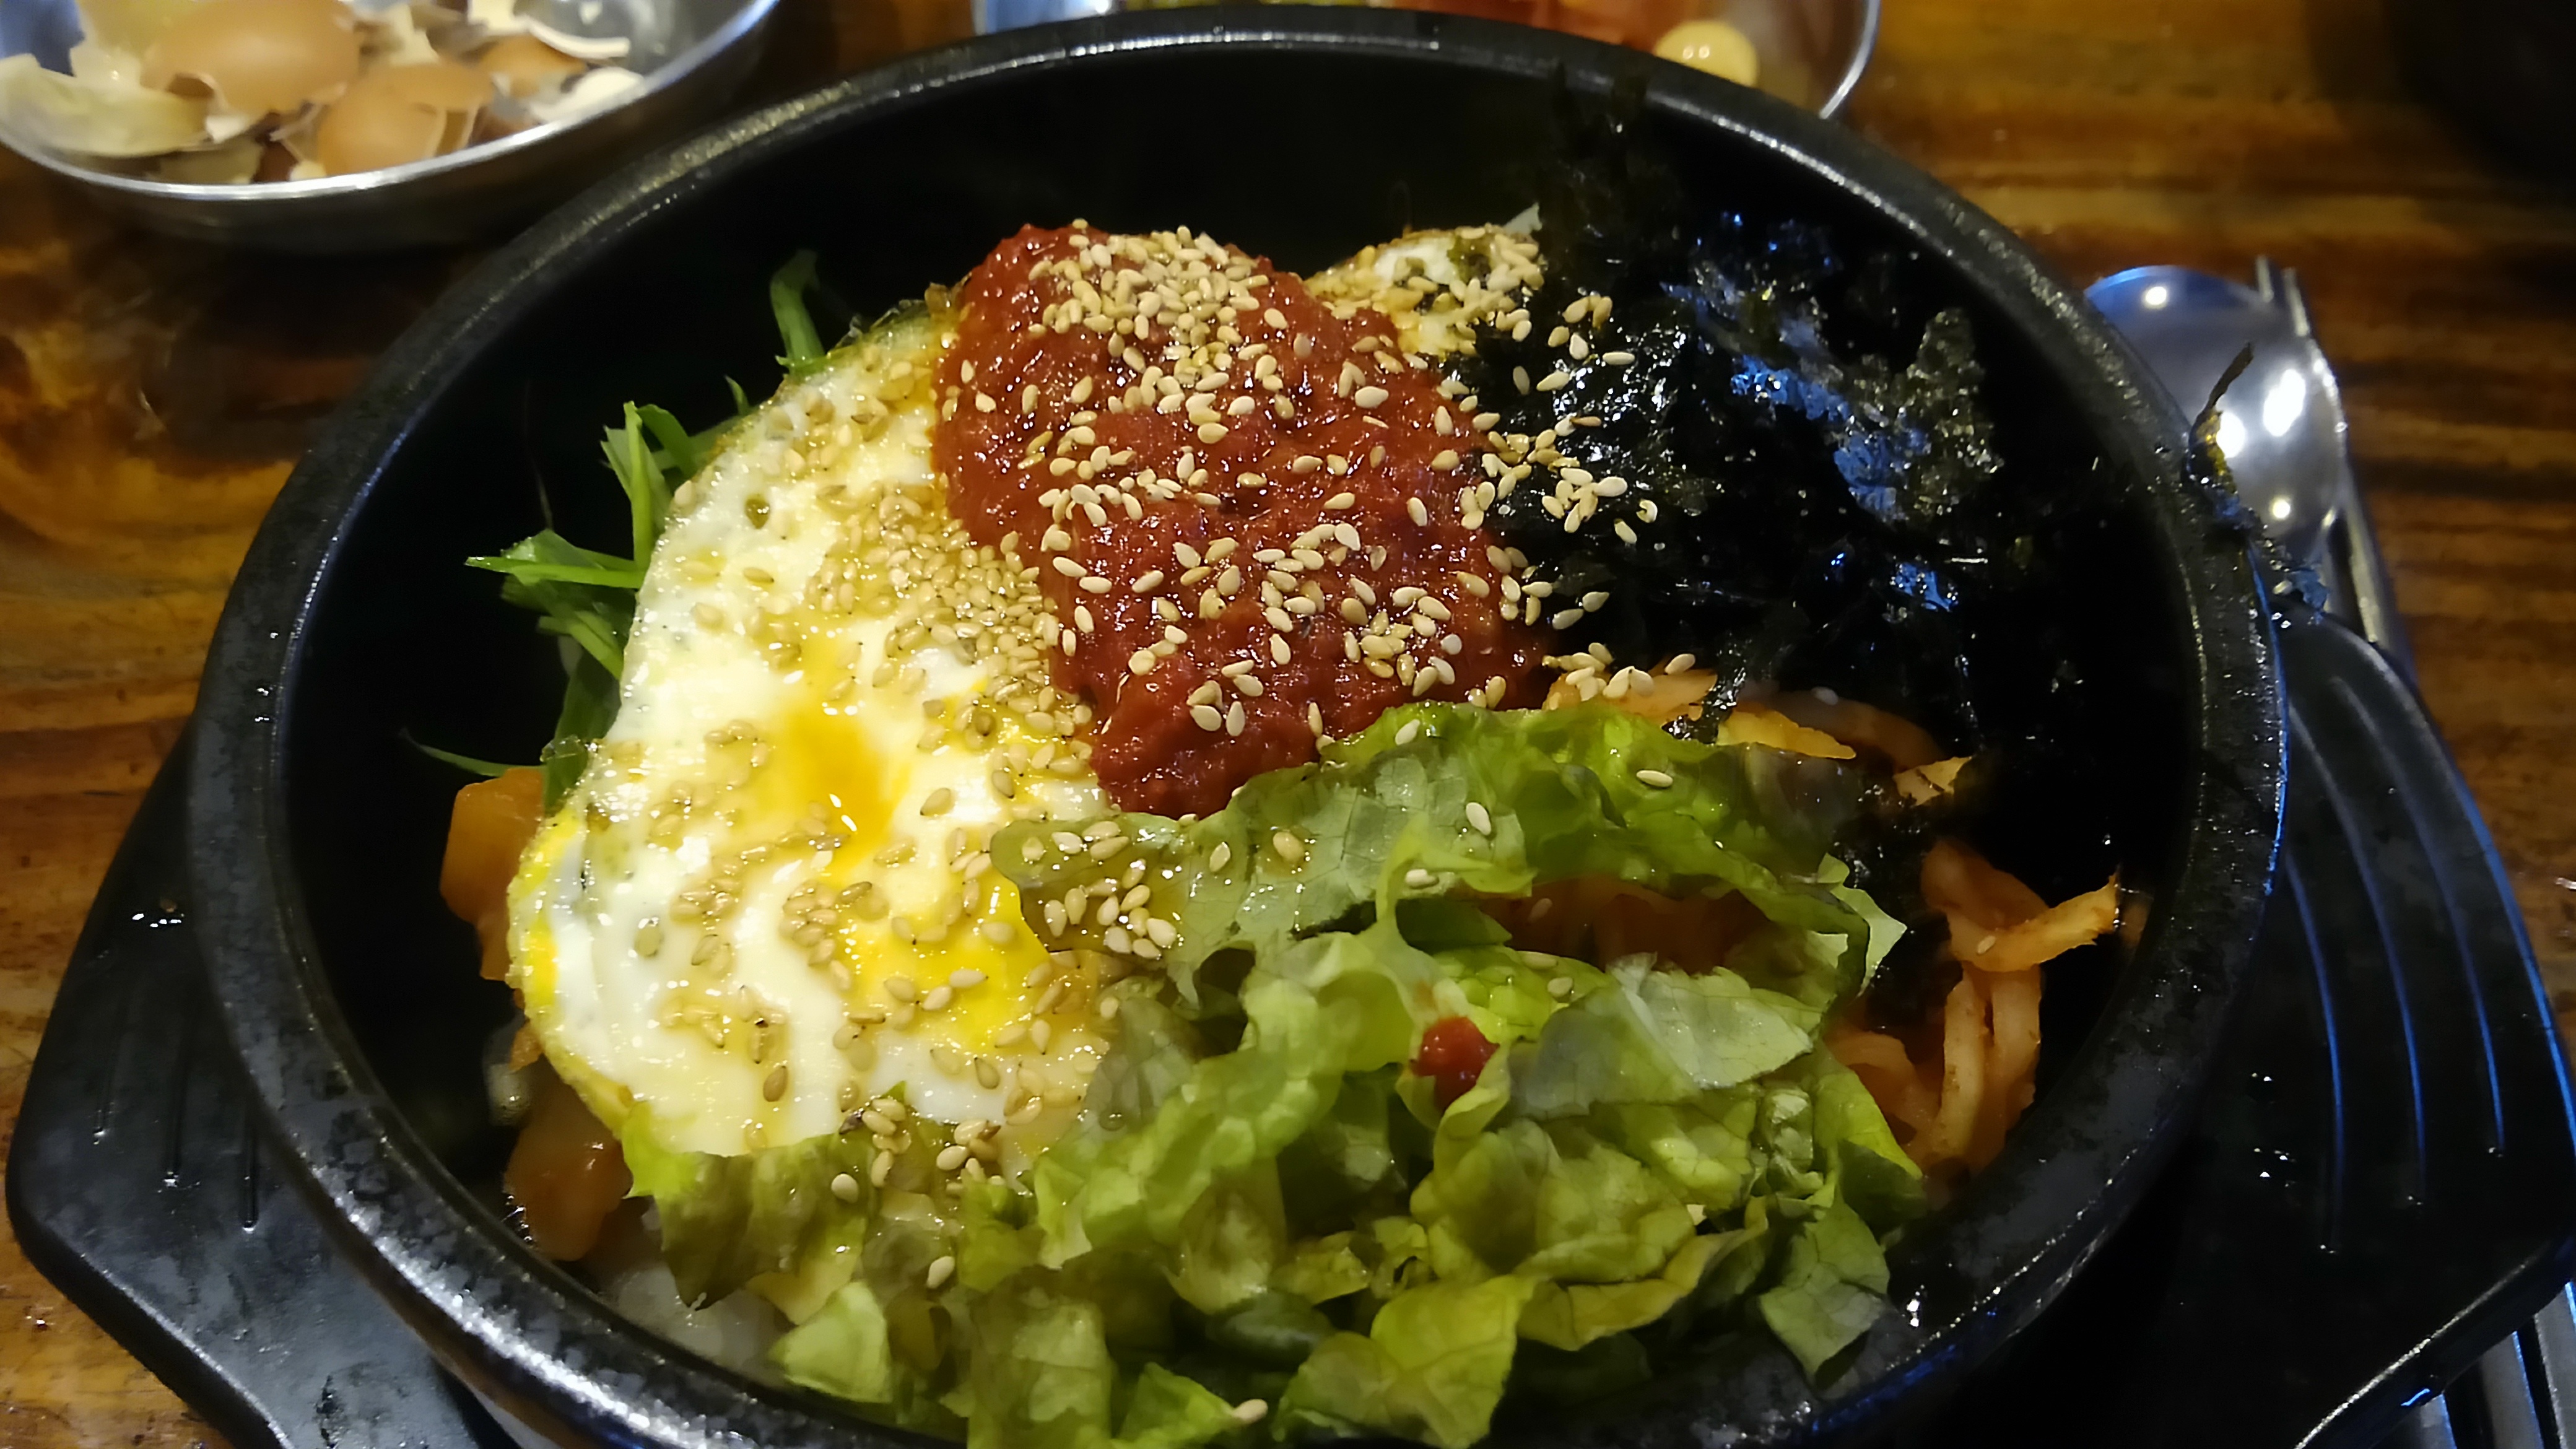
dish, meal, food, produce, breakfast, lunch, cuisine, asian food, curry, korean, bibimbap, gochujang